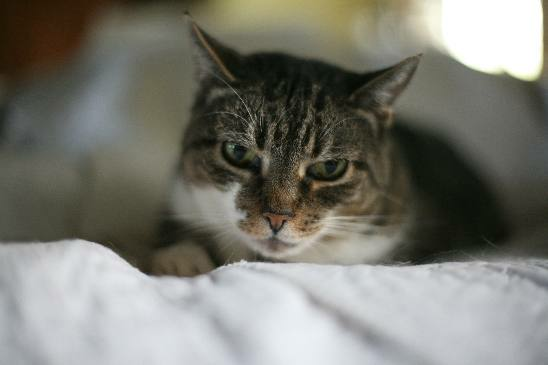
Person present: No